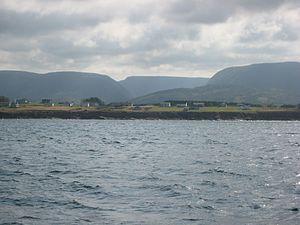
Chéticamp est une localité et le district numéro 1 de la municipalité du comté d'Inverness, située sur la côte occidentale de l’île du Cap-Breton en Nouvelle-Écosse. Elle forme avec Saint-Joseph-du-Moine et Margaree la région francophone et acadienne du comté. Ses habitants sont les Chéticantins ou parfois Chéticantains.